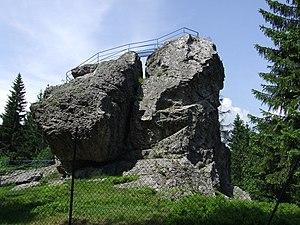
Le Schneckenstein est un rocher situé près de Tannenbergsthal, en Saxe. C'est le seul rocher de Saxe contenant de la topaze. Il est protégé comme géotope.
Tannenbergsthal est une ancienne commune autonome de Saxe, située dans l'arrondissement du Vogtland, dans le district de Chemnitz. Elle a fusionné le 1er octobre 2009 avec les communes de Morgenröthe-Rautenkranz et Hammerbrücke pour former la nouvelle commune de Muldenhammer.